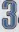
Number: 3